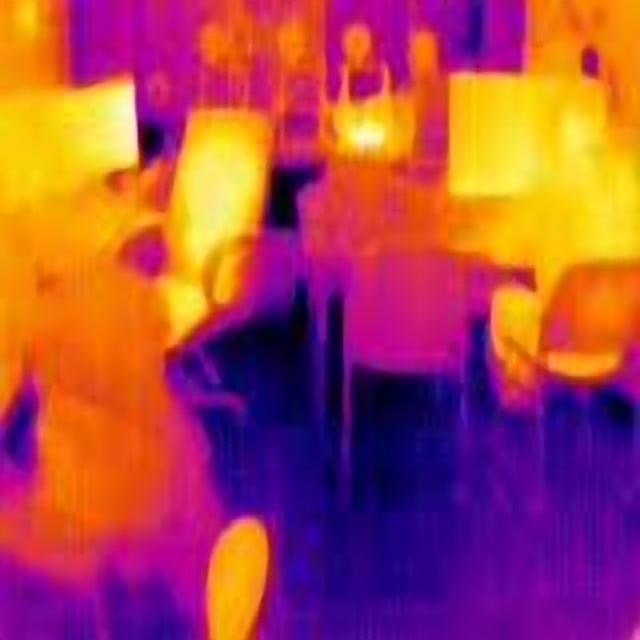
Detected objects:
label: person